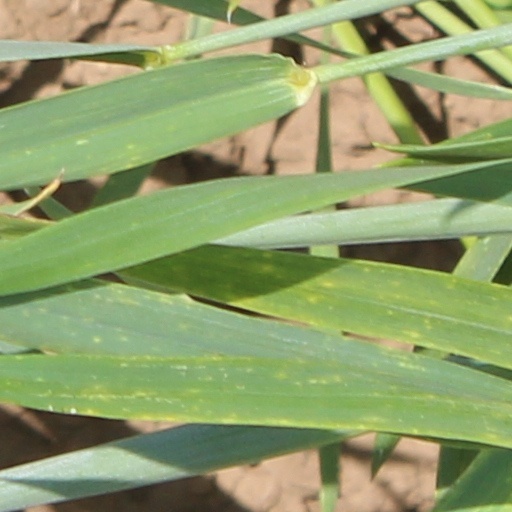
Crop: wheat